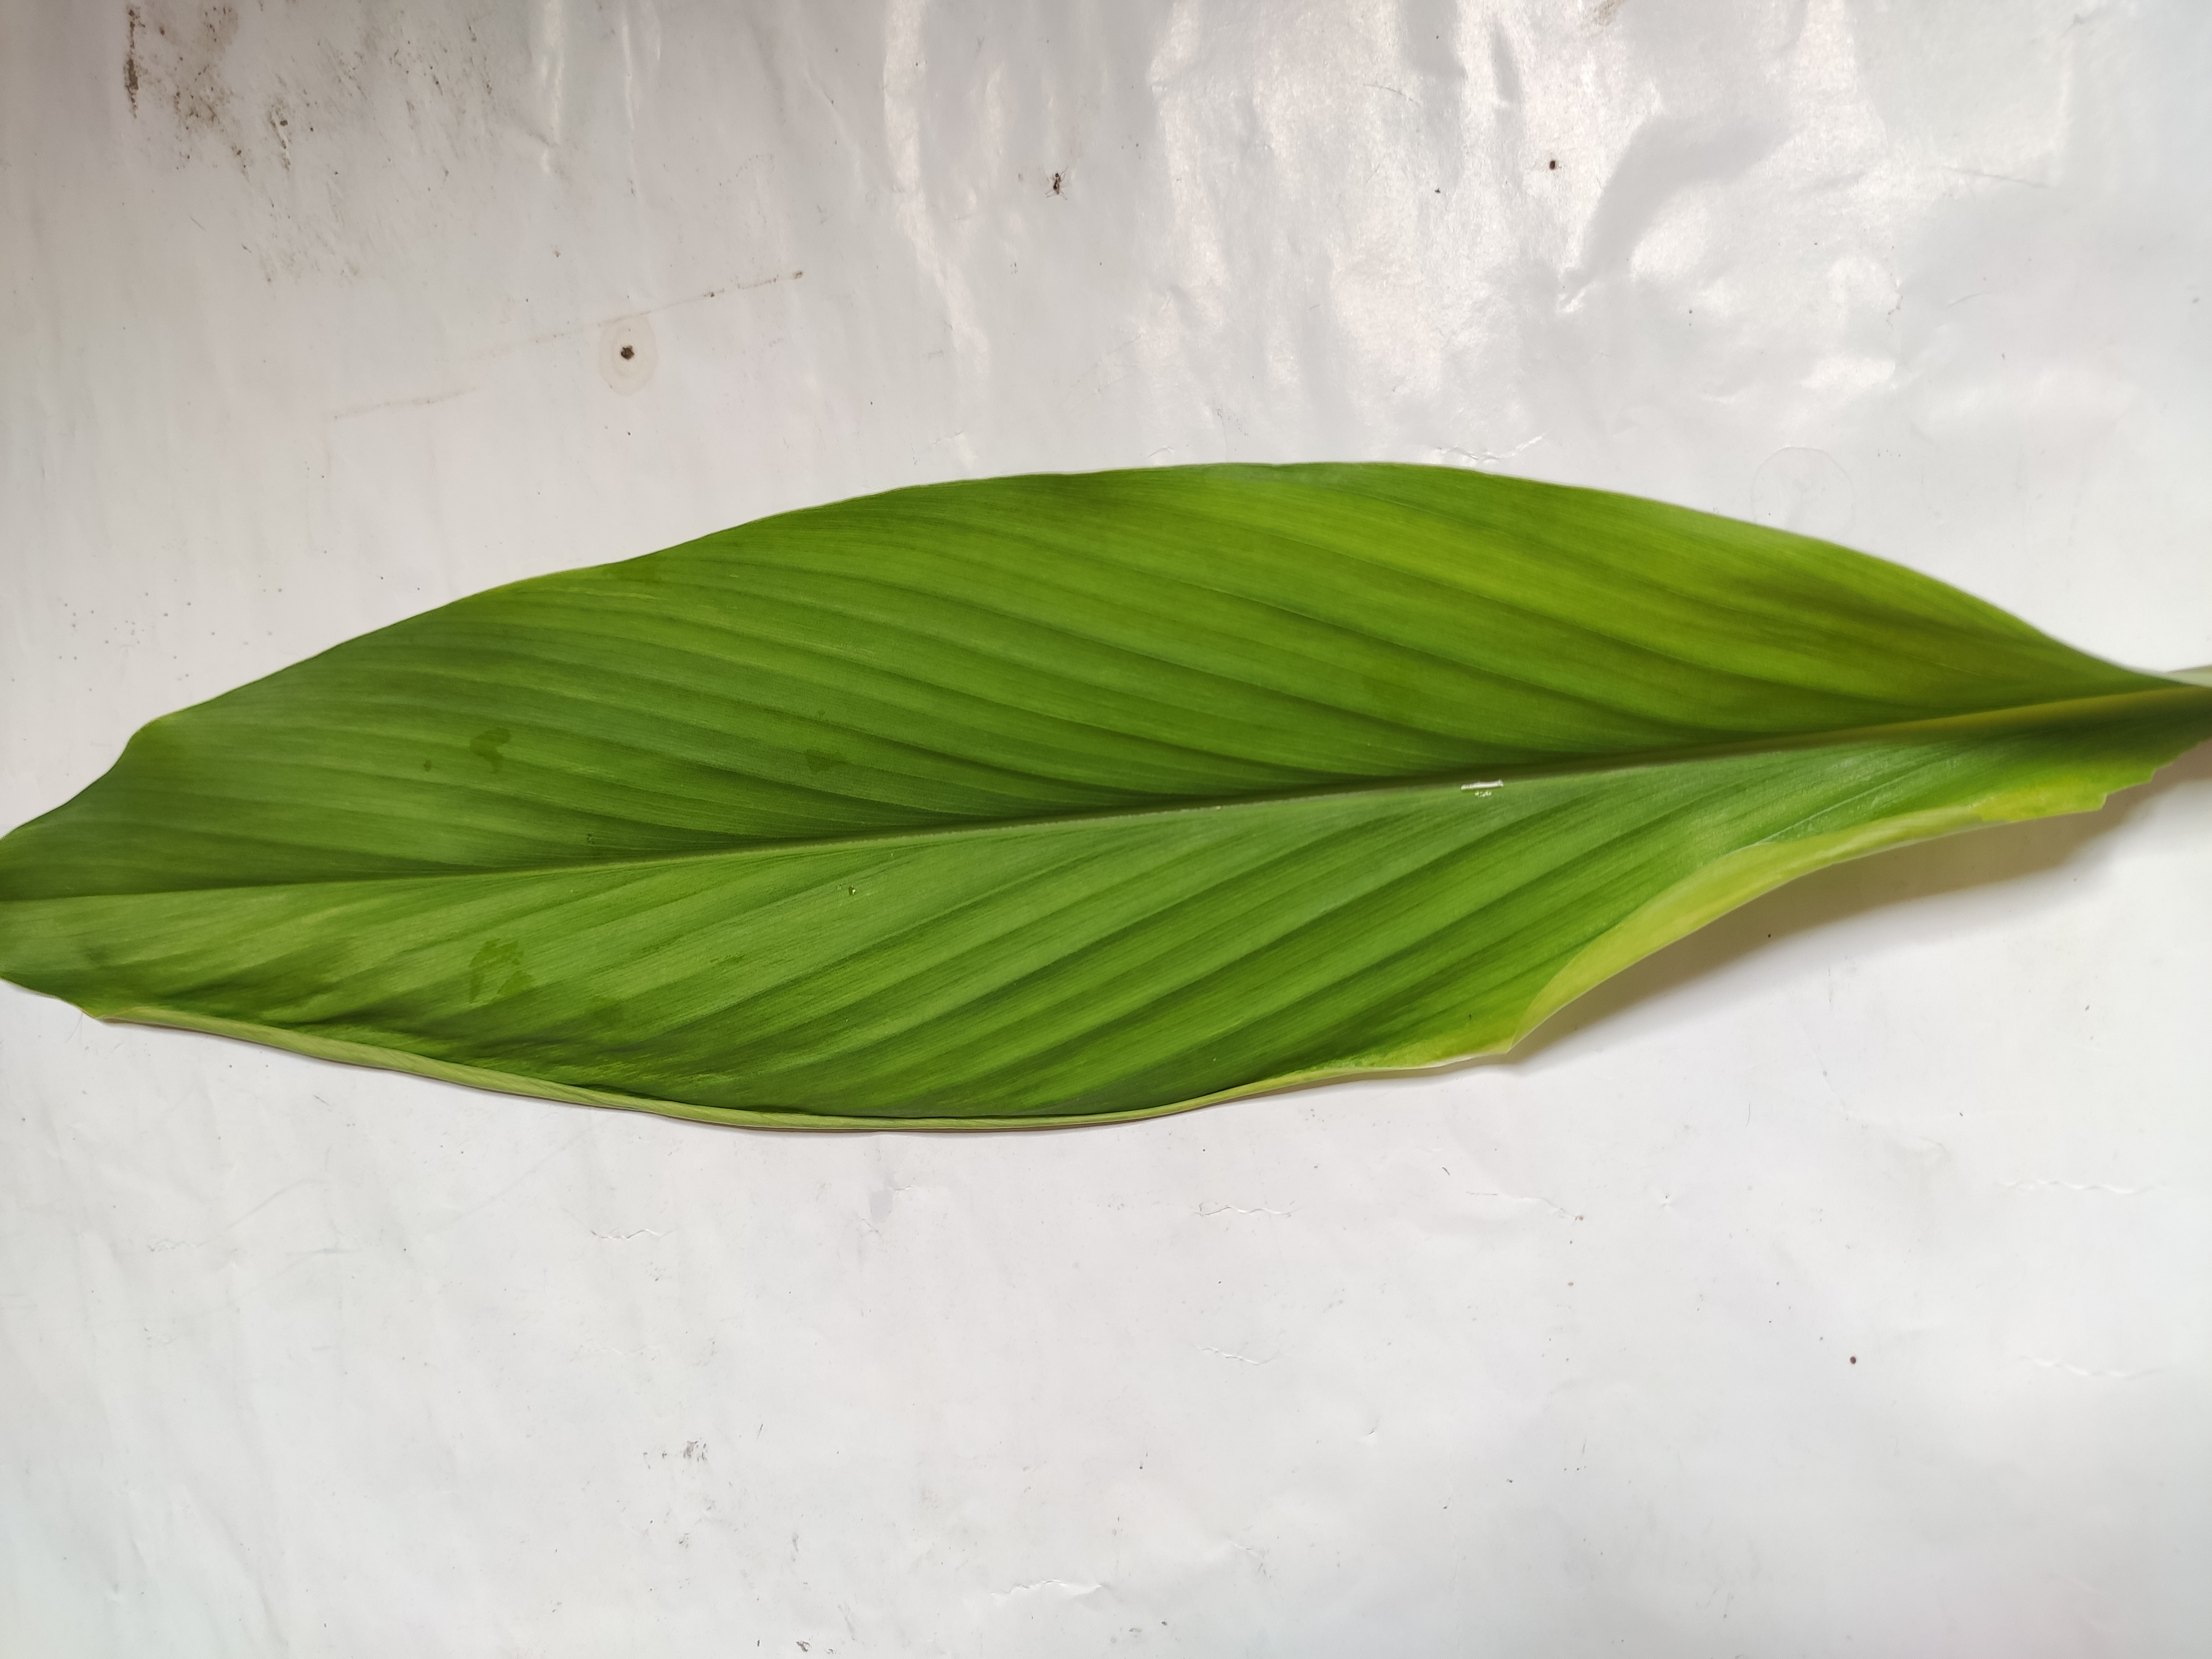
Label: Healthy_Leaf